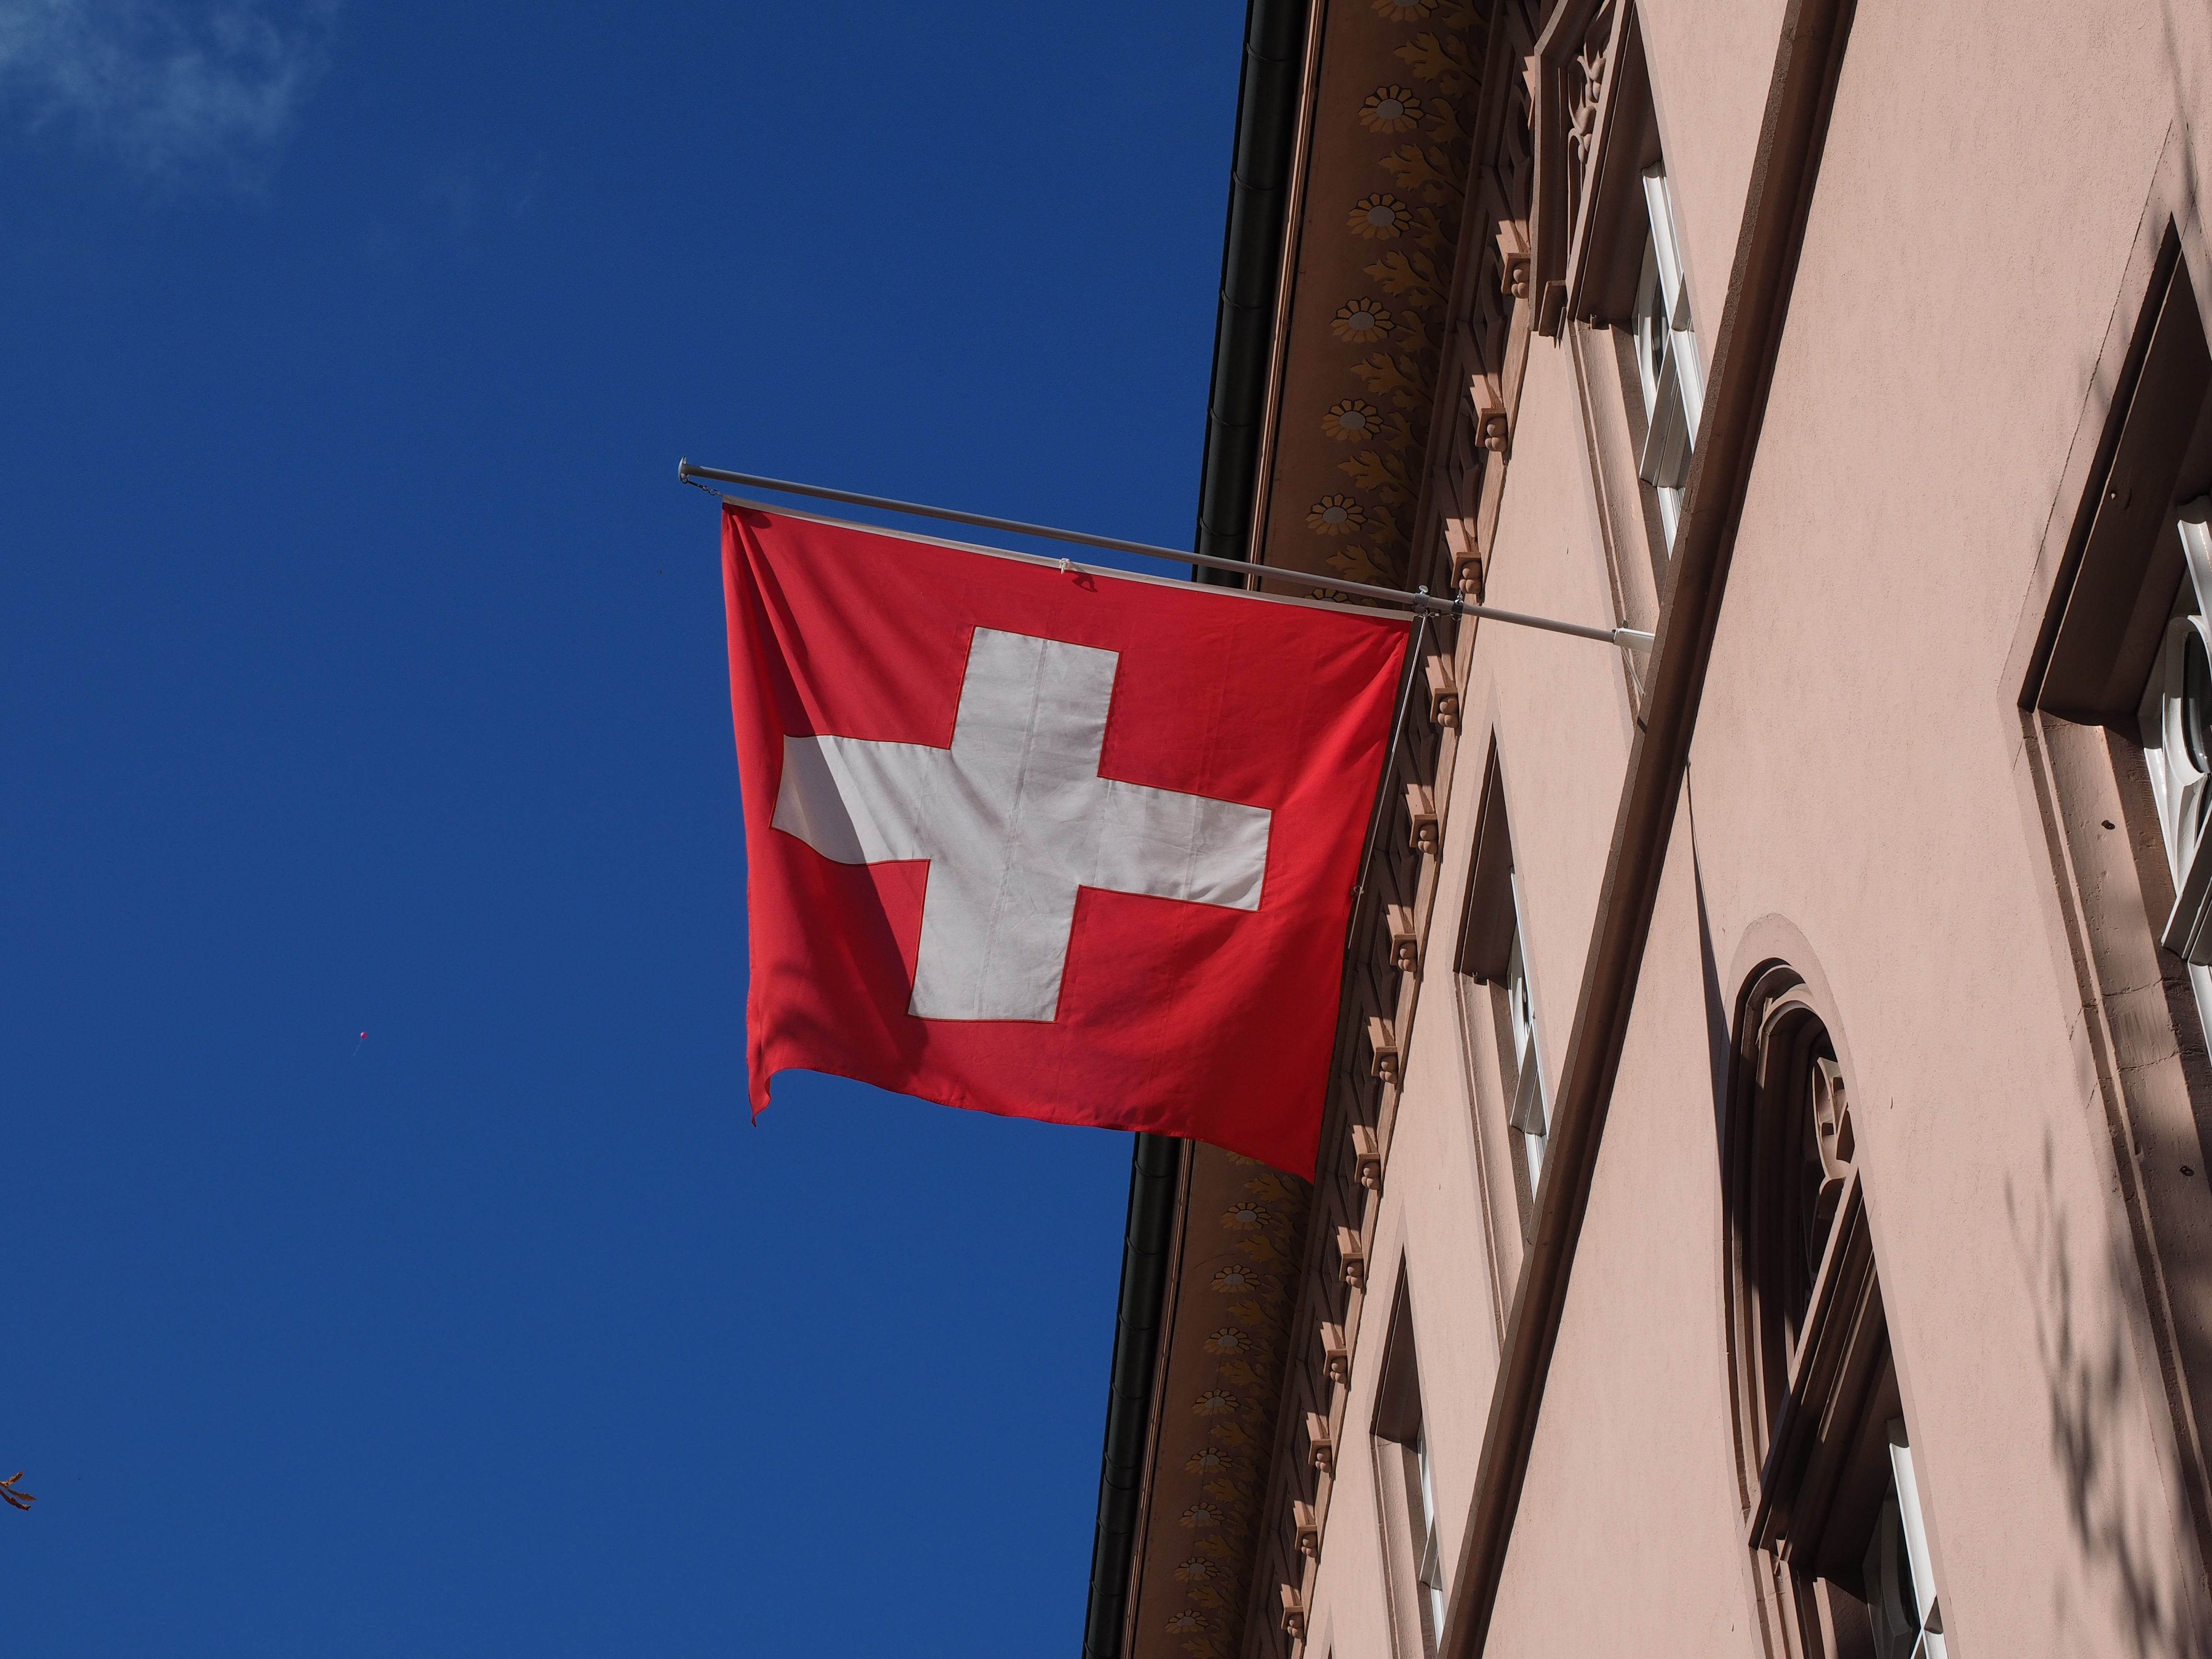
white, wind, home, sign, red, color, flag, facade, blue, cross, signage, switzerland, blow, flutter